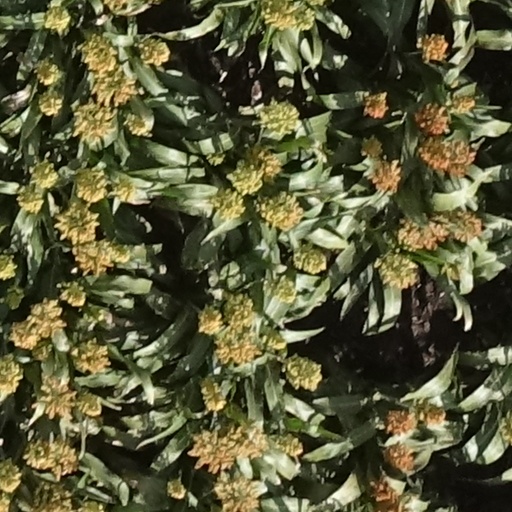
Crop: sorghum